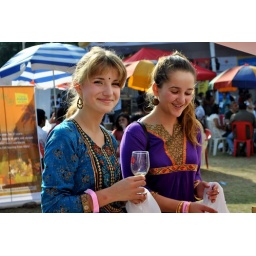
Its hard to find an Indian girl in such traditional dress nowadays. Clicked during Pune Wine Fest 2010 !!!